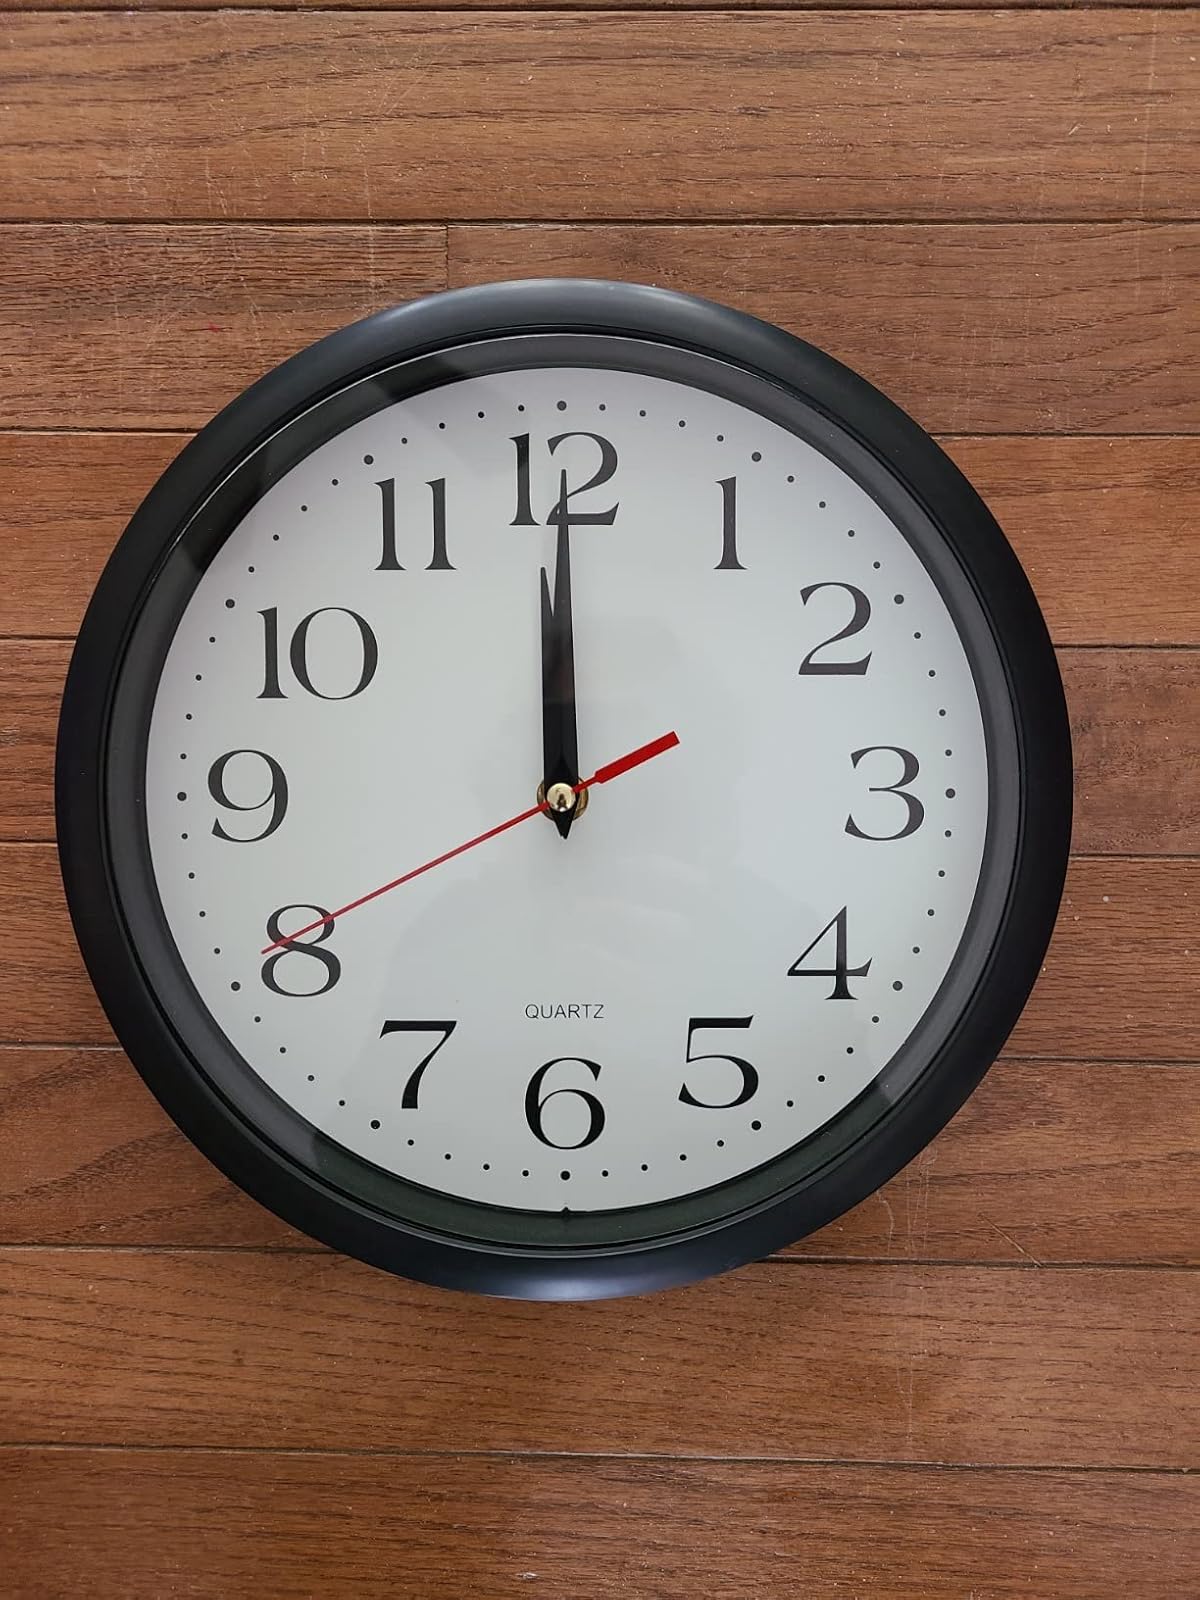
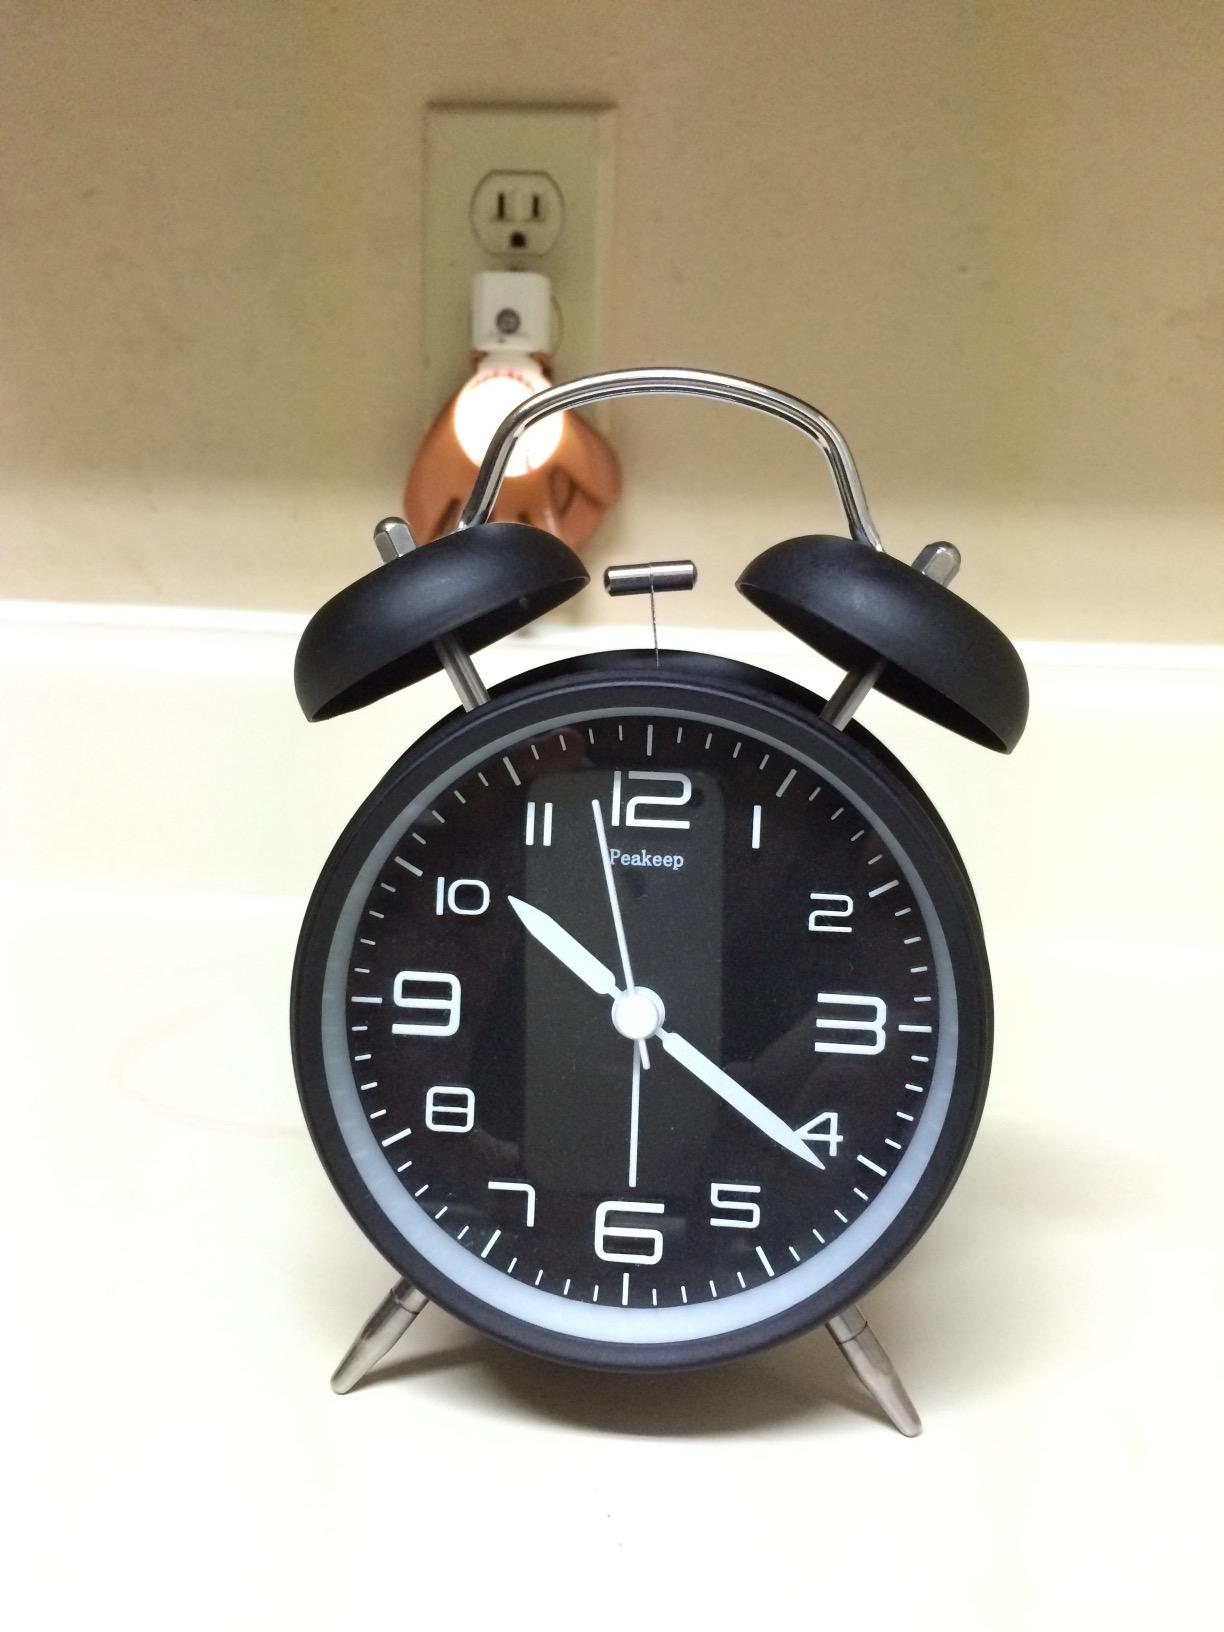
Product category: clock
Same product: no